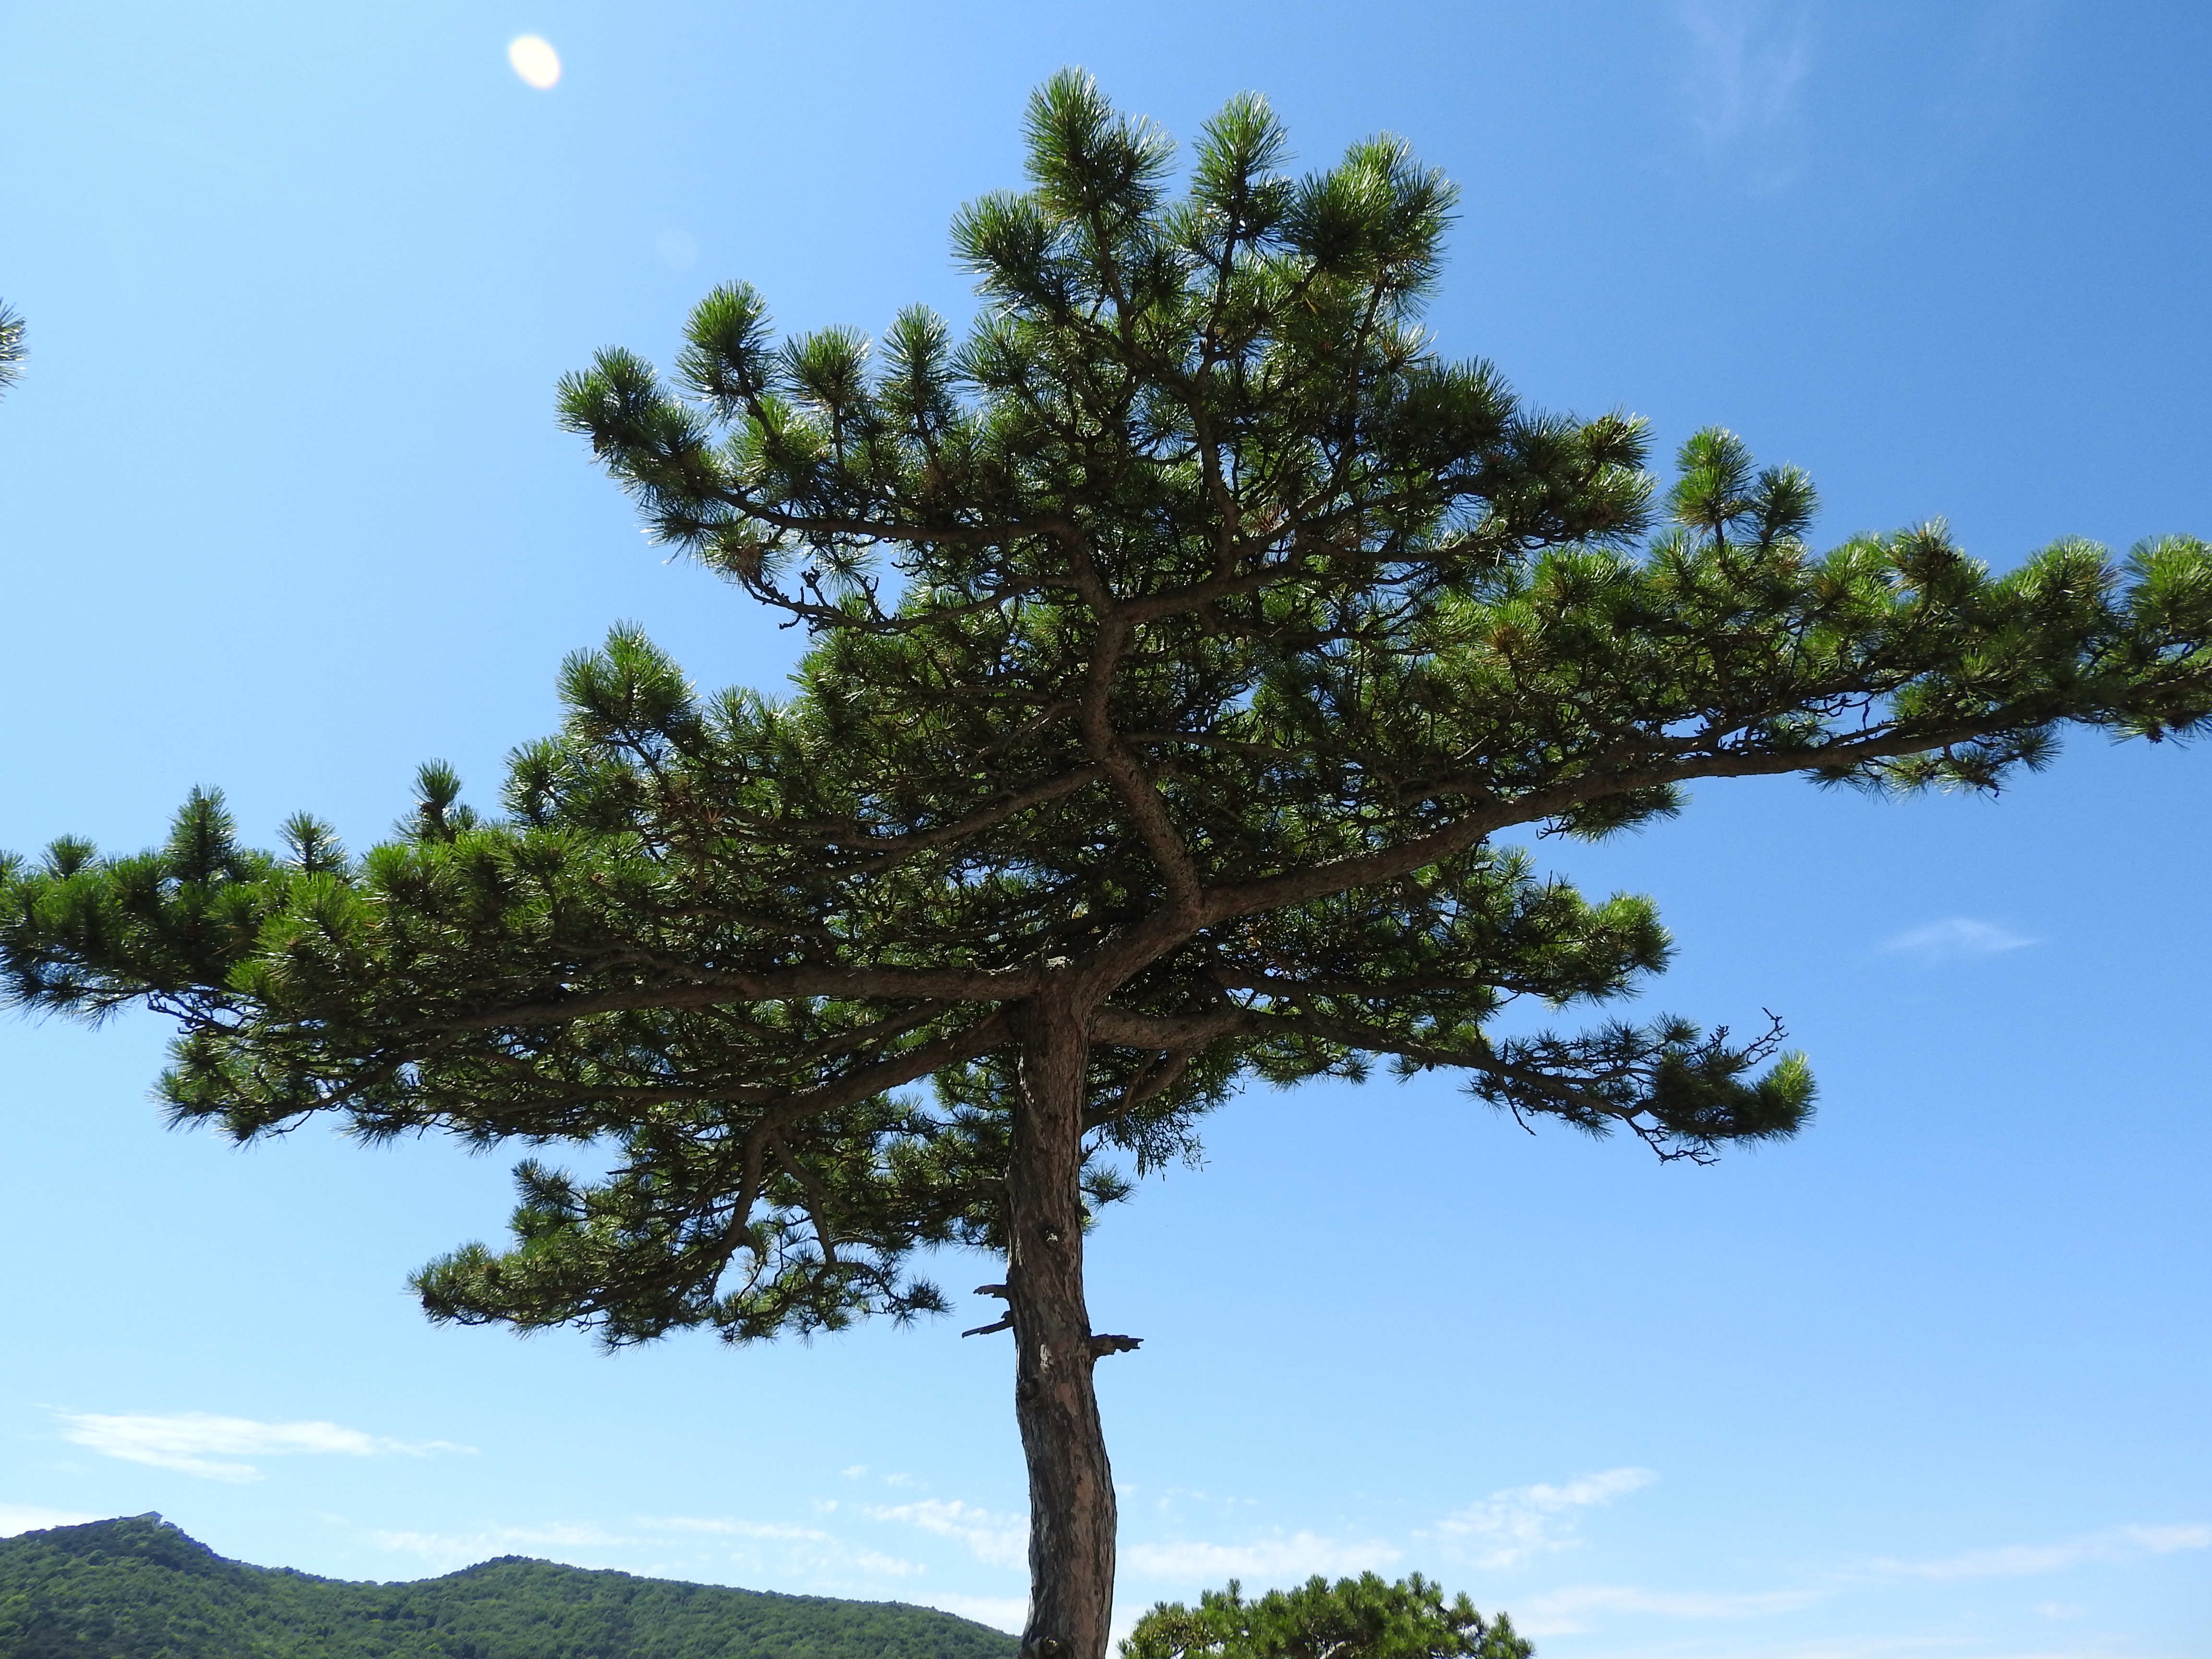
tree, branch, plant, sky, pine, evergreen, fir, conifer, spruce, larch, ecosystem, flowering plant, biome, pine family, woody plant, temperate coniferous forest, land plant